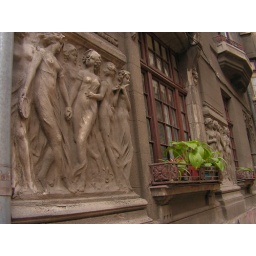
amazing house on ei back street in Bucuresti